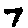
Label: 7